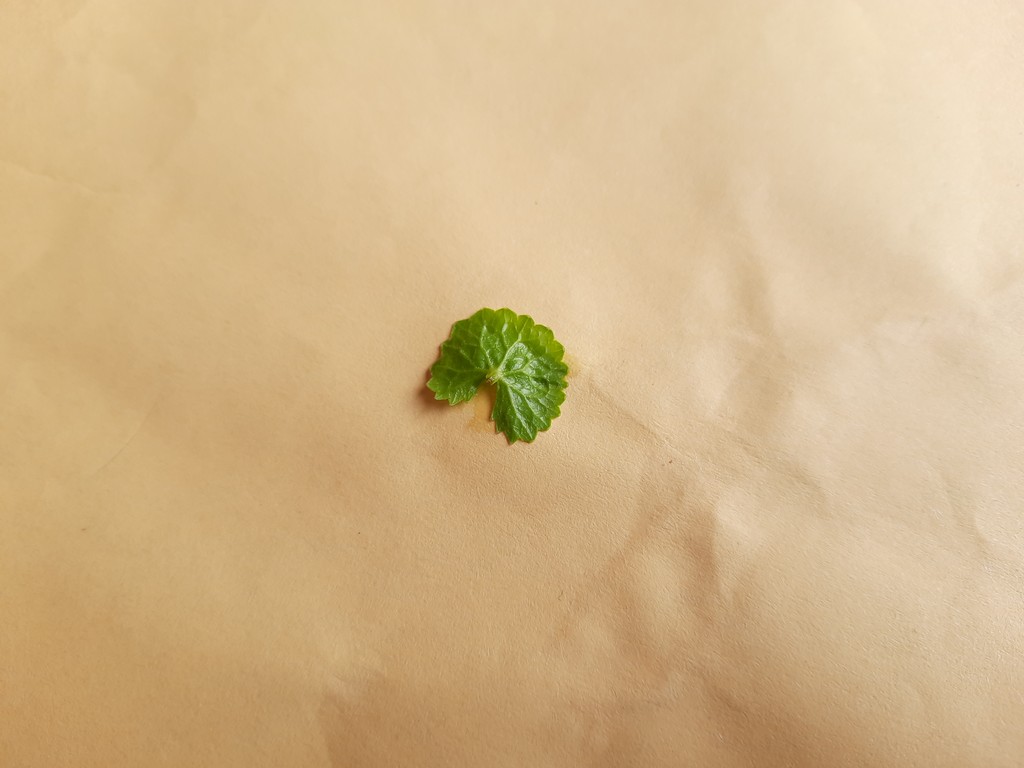
Label: Healthy